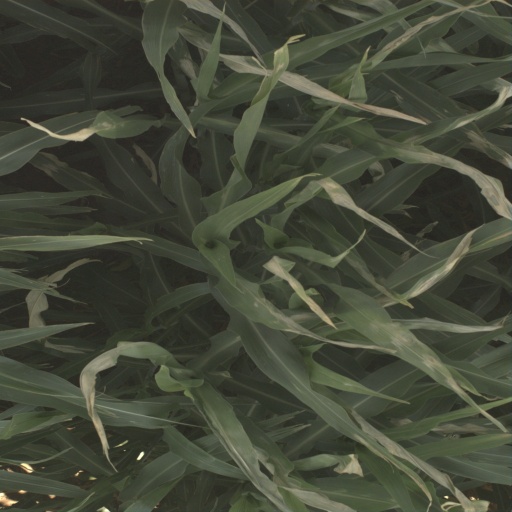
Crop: sorghum